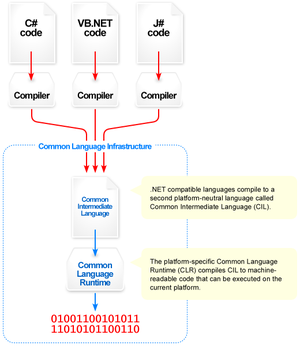
La Common Language Infrastructure est une spécification ouverte développée par Microsoft pour sa plate-forme .NET qui décrit l'environnement d'exécution de la machine virtuelle basé sur CIL. La spécification définit un environnement qui permet d'utiliser de nombreux langages de haut niveau sur différentes plates-formes sans nécessité de réécrire le code des architectures spécifiques.